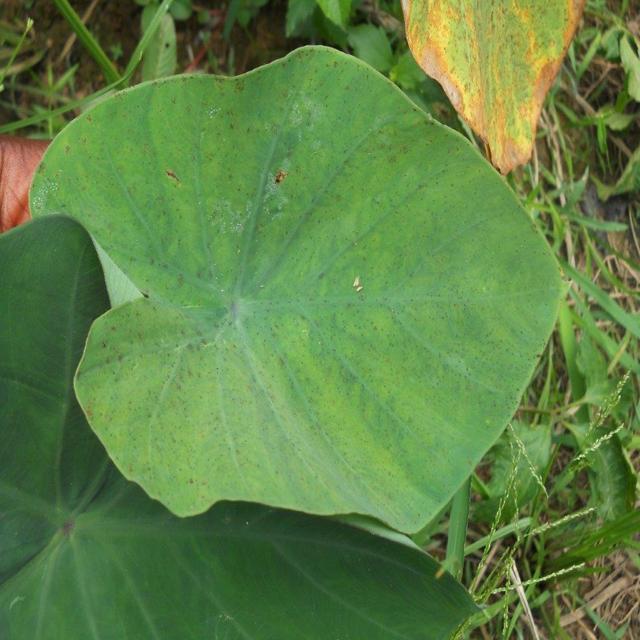
Label: Healthy